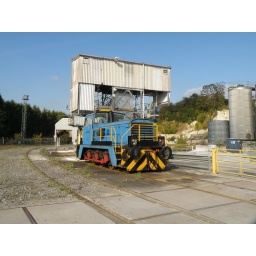
'CORAL' stands in the now closed plant awaiting collection awaiting collection for its new home in Cornwall.